List of diplomatic missions of Australia

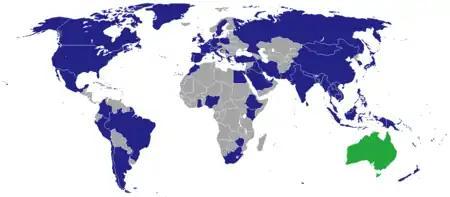
Diplomatic missions of Australia

The Commonwealth of Australia possesses an extensive network of diplomatic and consular missions. They are mostly maintained by the Department of Foreign Affairs and Trade, with some smaller consular posts being run by Austrade. There are currently over 100 Australian missions overseas.